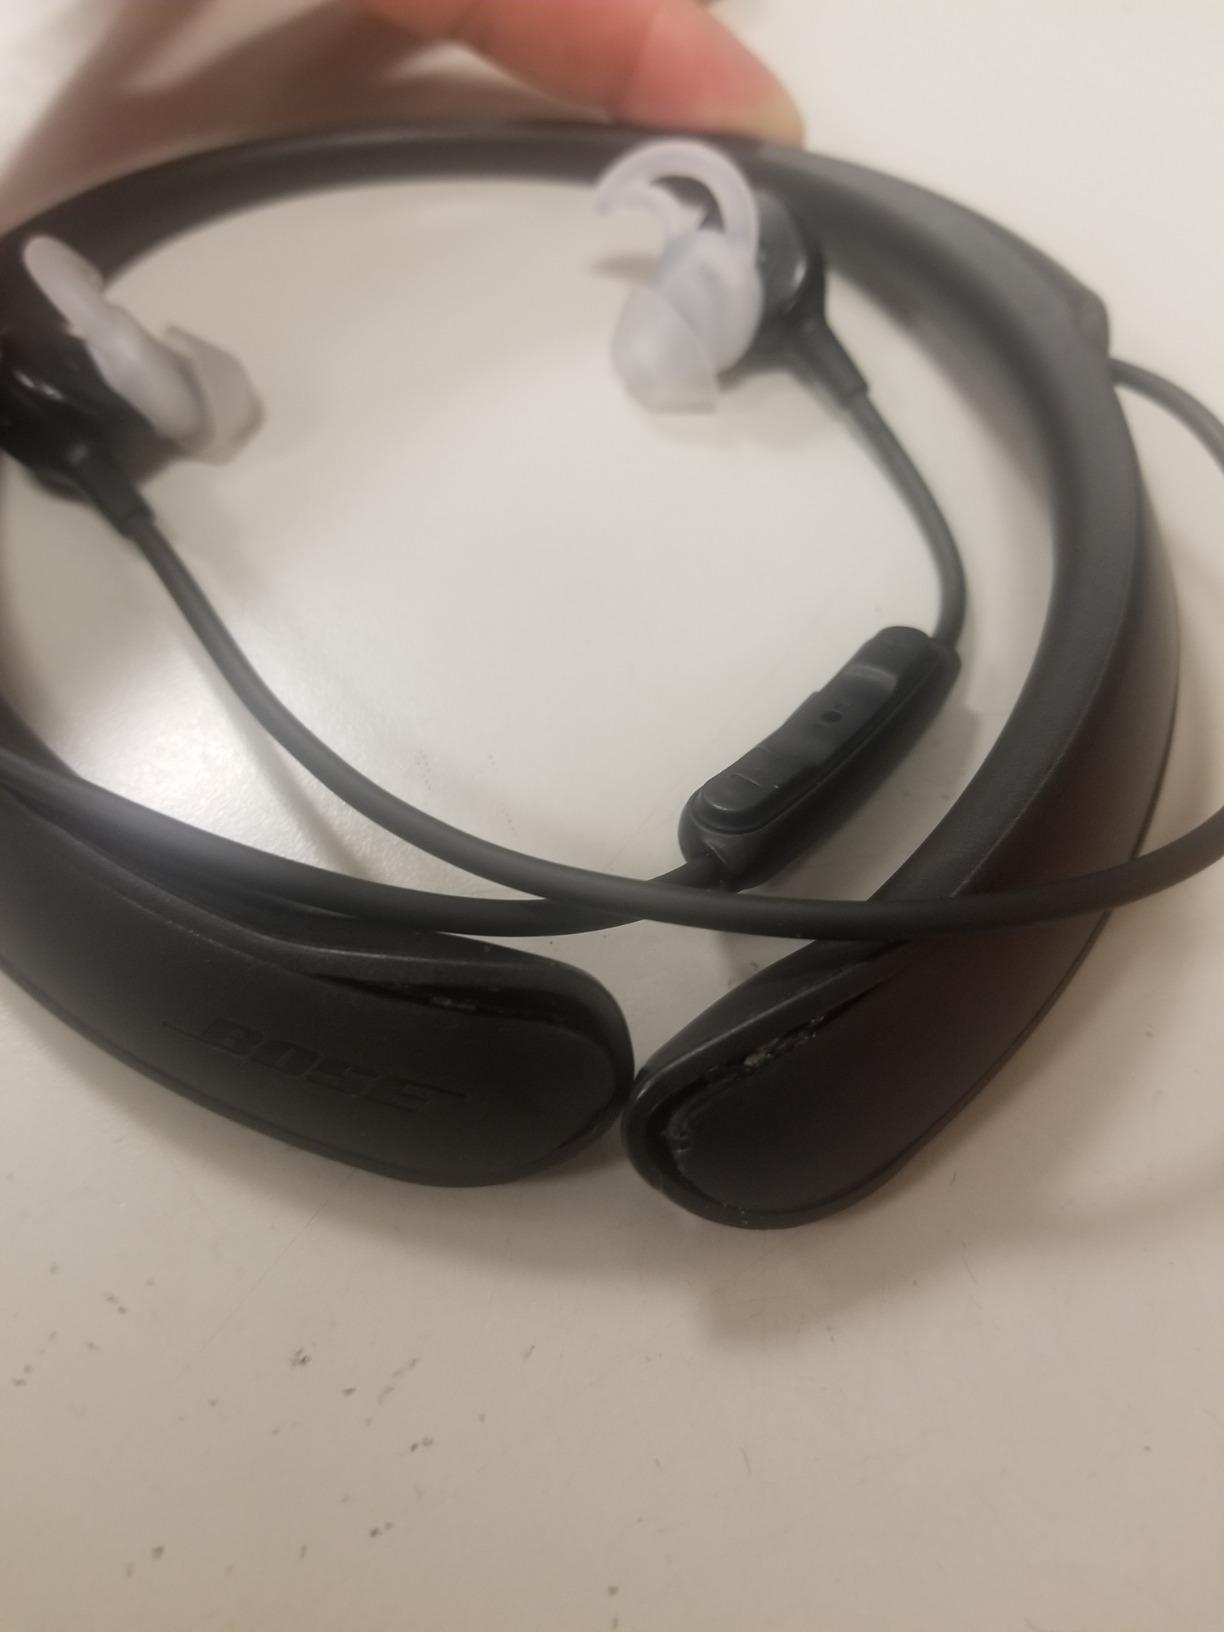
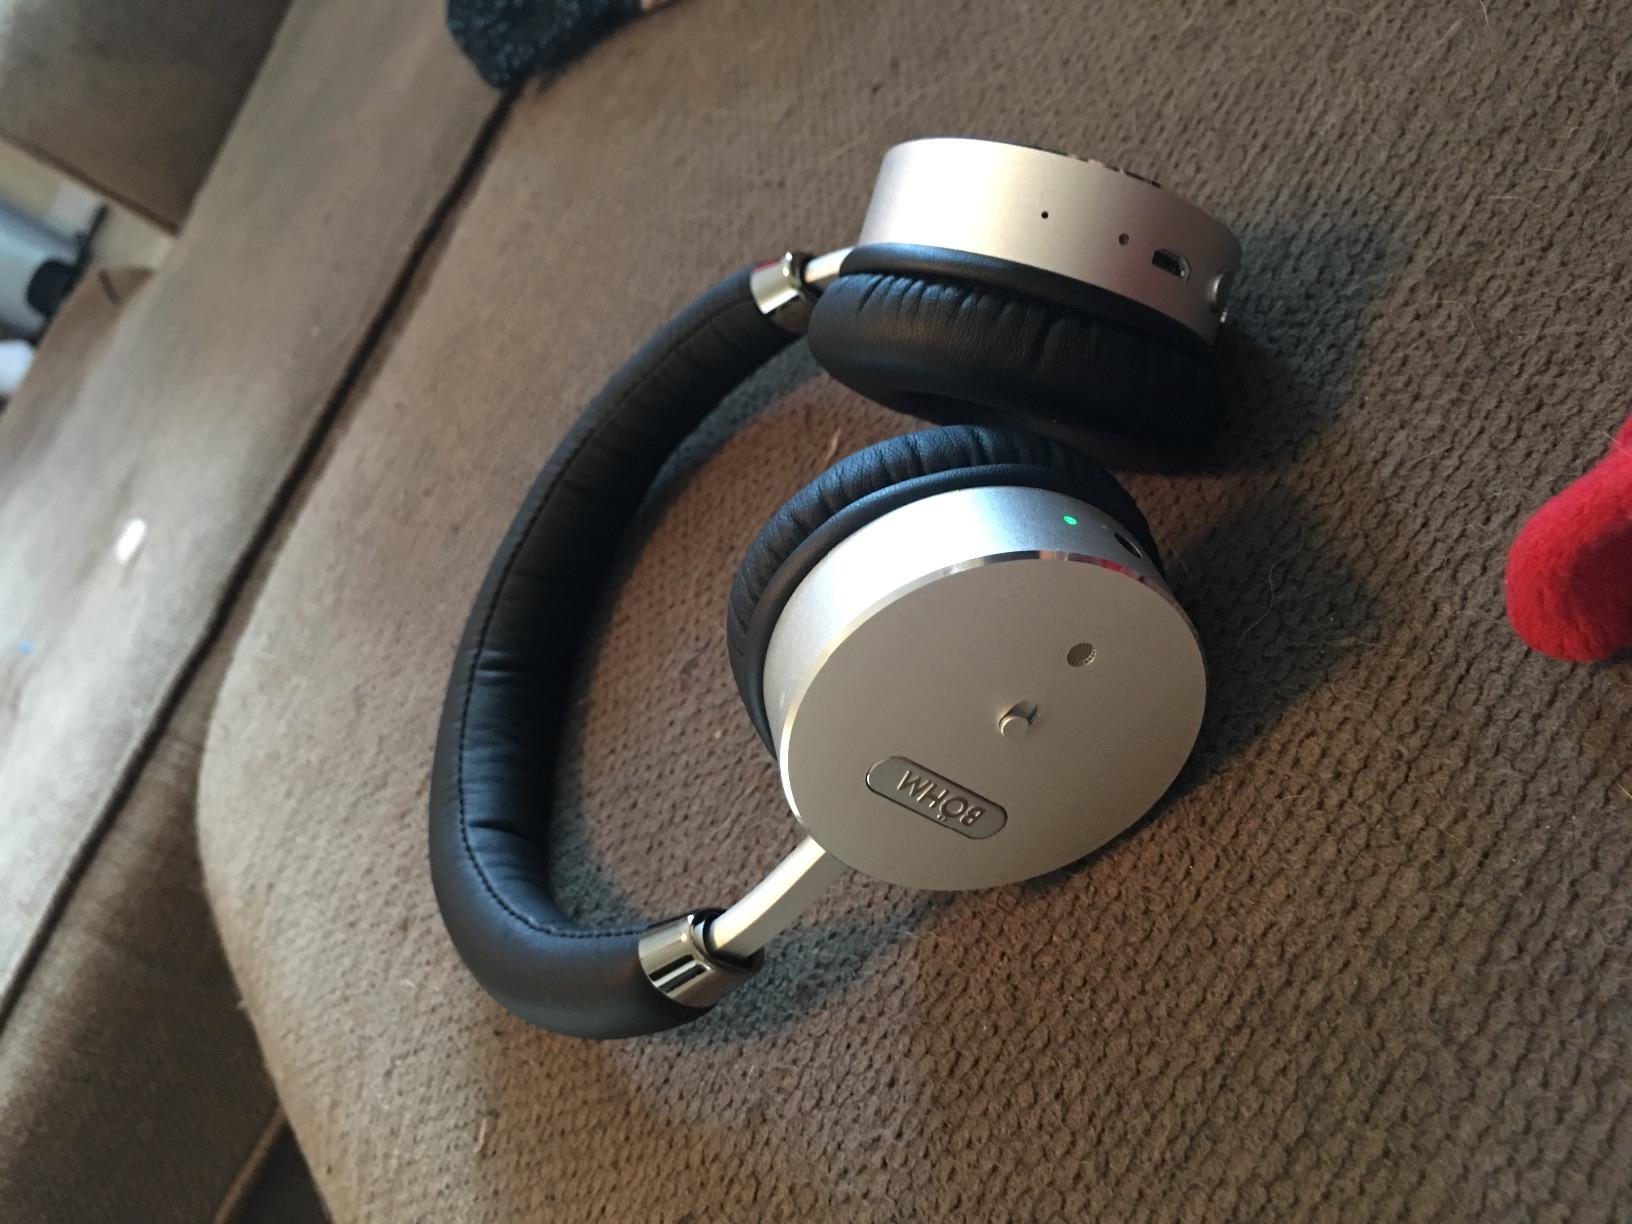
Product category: headphones
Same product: no